Ramallah and al-Bireh Governorate

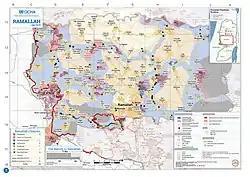

The Ramallah and al-Bireh Governorate is one of 16 governorates of Palestine. It covers a large part of the central West Bank, on the northern border of the Jerusalem Governorate. Its district capital or "muhfaza" (seat) is the city of al-Bireh.